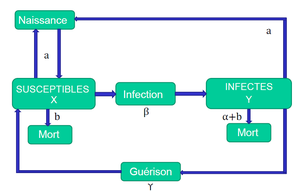
Schéma simple de la dynamique hôte-parasite d'après ""The Population Dynamics of Microparasites and Their Invertebrate Hosts
La dynamique hôte/parasite s’intéresse à l'évolution dans le temps et dans l'espace des populations hôtes et parasites.